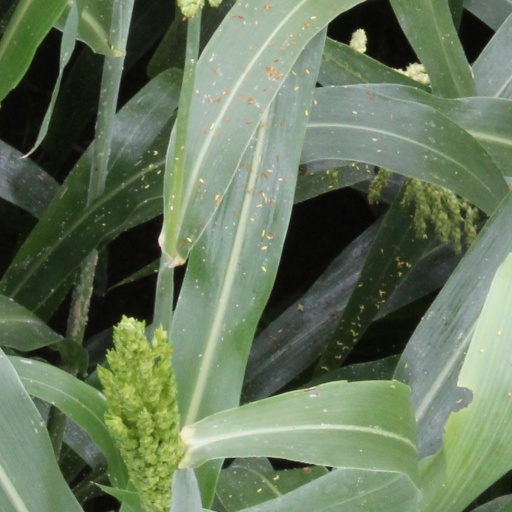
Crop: sorghum